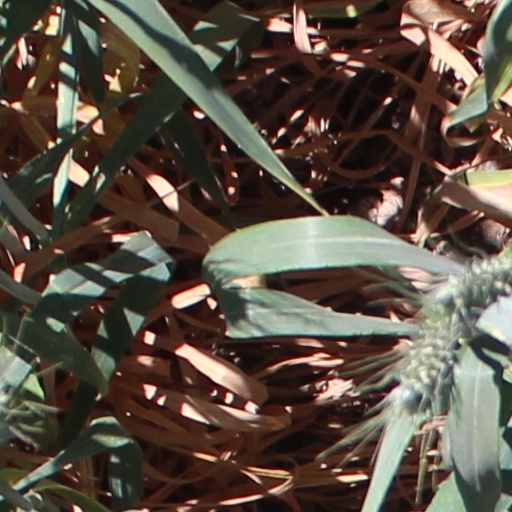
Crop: wheat